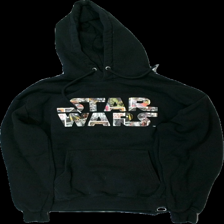
View: front
Type: Hoodie
Category: Unisex
Brand: Pull And Bear
Colors: Black, Green, Red, Orange, White, Pink
Material: 46% polyester 61% bomull
Pattern: Other
Cut: Regular
Size: M
Season: All
Damage: nopprigt och hårigt
Damage location: top center
Damage 2: nopprigt
Damage 2 location: middle center
Damage 3: nopprigt
Damage 3 location: bottom center
Price range: <50
Recommended usage: Export
Description: hoddie med teknat tryck